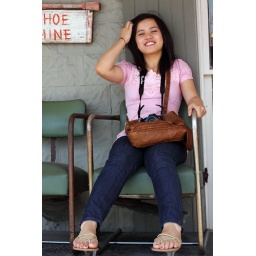
Mandy in the shoe shine chair wearing flip flops